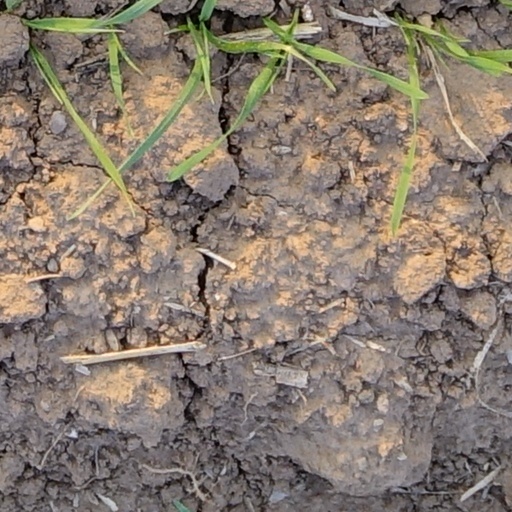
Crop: wheat